Sorich Park

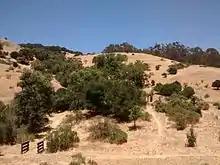
Sorich Park in summer 2016

Sorich Park is in San Anselmo, California, US. It has trails leading into the surrounding hills and ridge line. The park borders the western part of central San Rafael, California, as well as Sleepy Hollow (part of unincorporated county land).